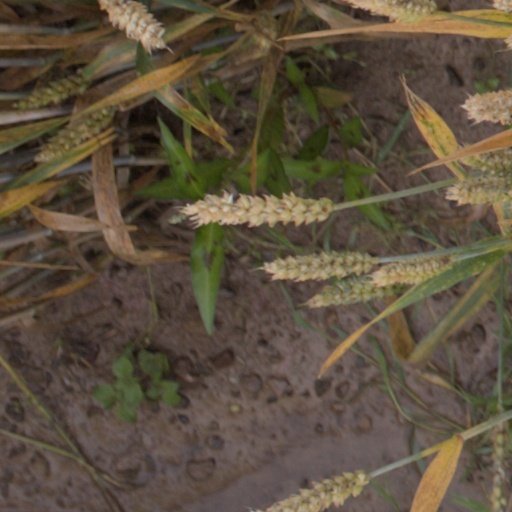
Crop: wheat